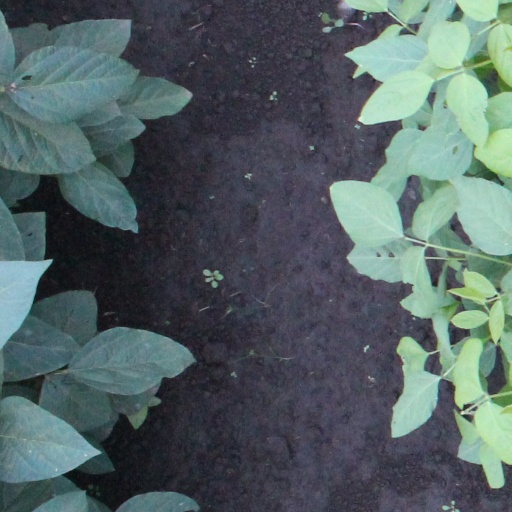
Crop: soybean